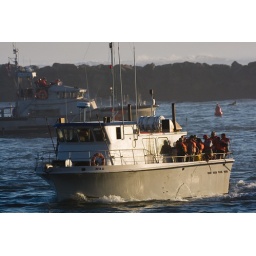
Fishing boat 'Rita G.' owned by Michele Leary, is escorted over the Morro Bay harbor's dangerous bar harbor entry